Copa Airlines

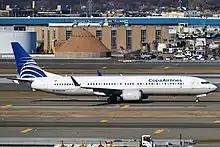
Copa Airlines is Latin America's first Boeing 737 MAX 9 operator.

That same year, Copa Airlines launched a mobile version of its website, giving passengers the chance to get a mobile pass and check flight status and other services. Additionally, the airline announced a new codeshare agreement with TAME, which became effective in January 2012. Copa Airlines also became the first airline in Latin America to have the new Boeing 737-800NG Sky Interior with improved performance in its fleet.